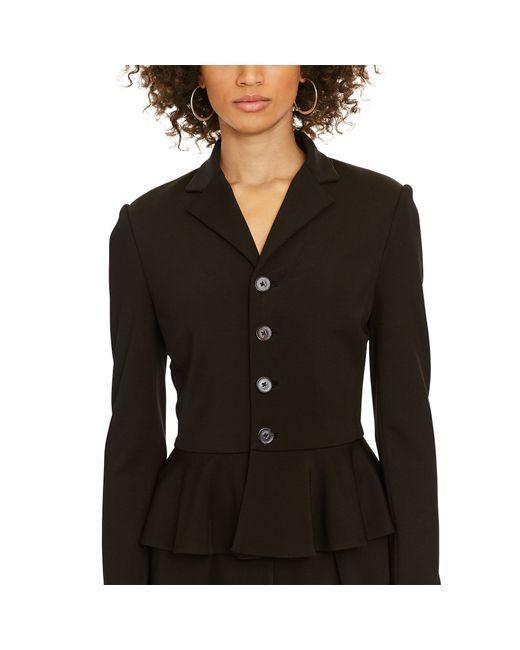
schwarzer Schößchen-Anzug mit Knopfverschluss